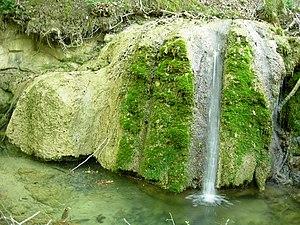
tufière de l'Aude.
Le travertin est une roche sédimentaire calcaire continentale biogénique, grossièrement litée, parfois concrétionnée, de couleur blanche quand elle est pure, ou tirant vers le gris, le jaunâtre, le rougeâtre ou le brun, selon les impuretés qu'elle renferme. La roche est caractérisée par de petites cavités inégalement réparties.
Une tufière ou tuffière est un site formé par une roche appelée tuf calcaire et qui peut être exploitée, souvent comme pierre de construction. C'est en fait une source qui occasionne ces concrétions calcaires, ce qui lui donne un aspect insolite. Ces concrétions sont parfois en forme d'escaliers géants, occasionnant une succession de cascades plus ou moins hautes. Elles peuvent aussi prendre des formes les plus diverses. Ce phénomène naturel peut mener à des paysages impressionnants, comme Hierve el Agua dans l'état de Oaxaca au Mexique, une formation géologique caractérisée par deux imposantes cascades pétrifiées composées principalement de carbonate de calcium.
En pétrographie et géomorphologie, la biolithogenèse est l'ensemble des processus directs ou indirects de formation d'une roche par des organismes vivants capables d'induire la cristallisation et précipitation/agglomération de minéraux dissous dans l'eau tels que le calcium ou plus rarement la silice.